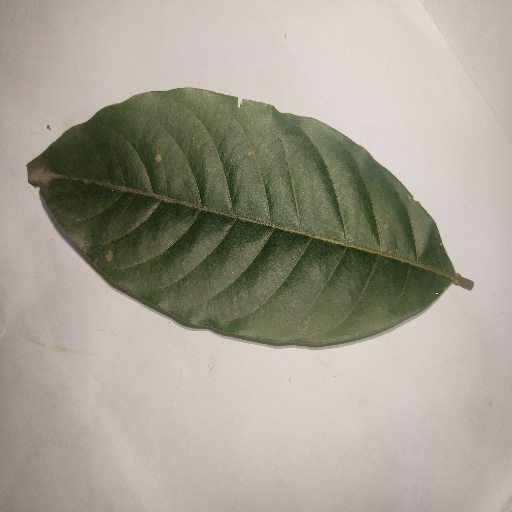
Species: HariTaki
Leaf condition: Healthy Leaf